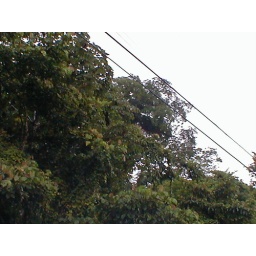
No really, there's a monkey in that tree